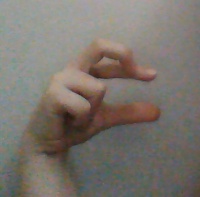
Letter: thal